Tesla, Inc.

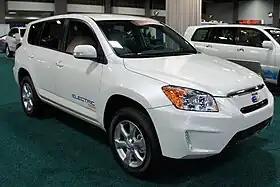
Toyota RAV4 EV, which used a Tesla-supplied battery and powertrain components

Tesla opened its first European store in June 2009 in London. Tesla's European headquarters are in the Netherlands, part of a group of Tesla facilities in Tilburg, including the company's European Distribution Centre.